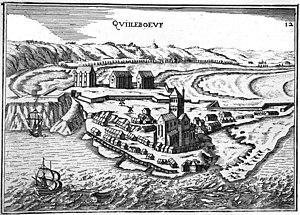
sur un dessin de Tassin dans Plans et profils...'.
Quillebeuf-sur-Seine est une commune française située dans le département de l'Eure, en région Normandie.